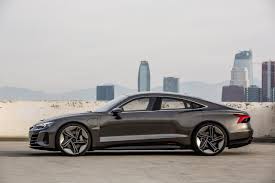
Label: noambulance